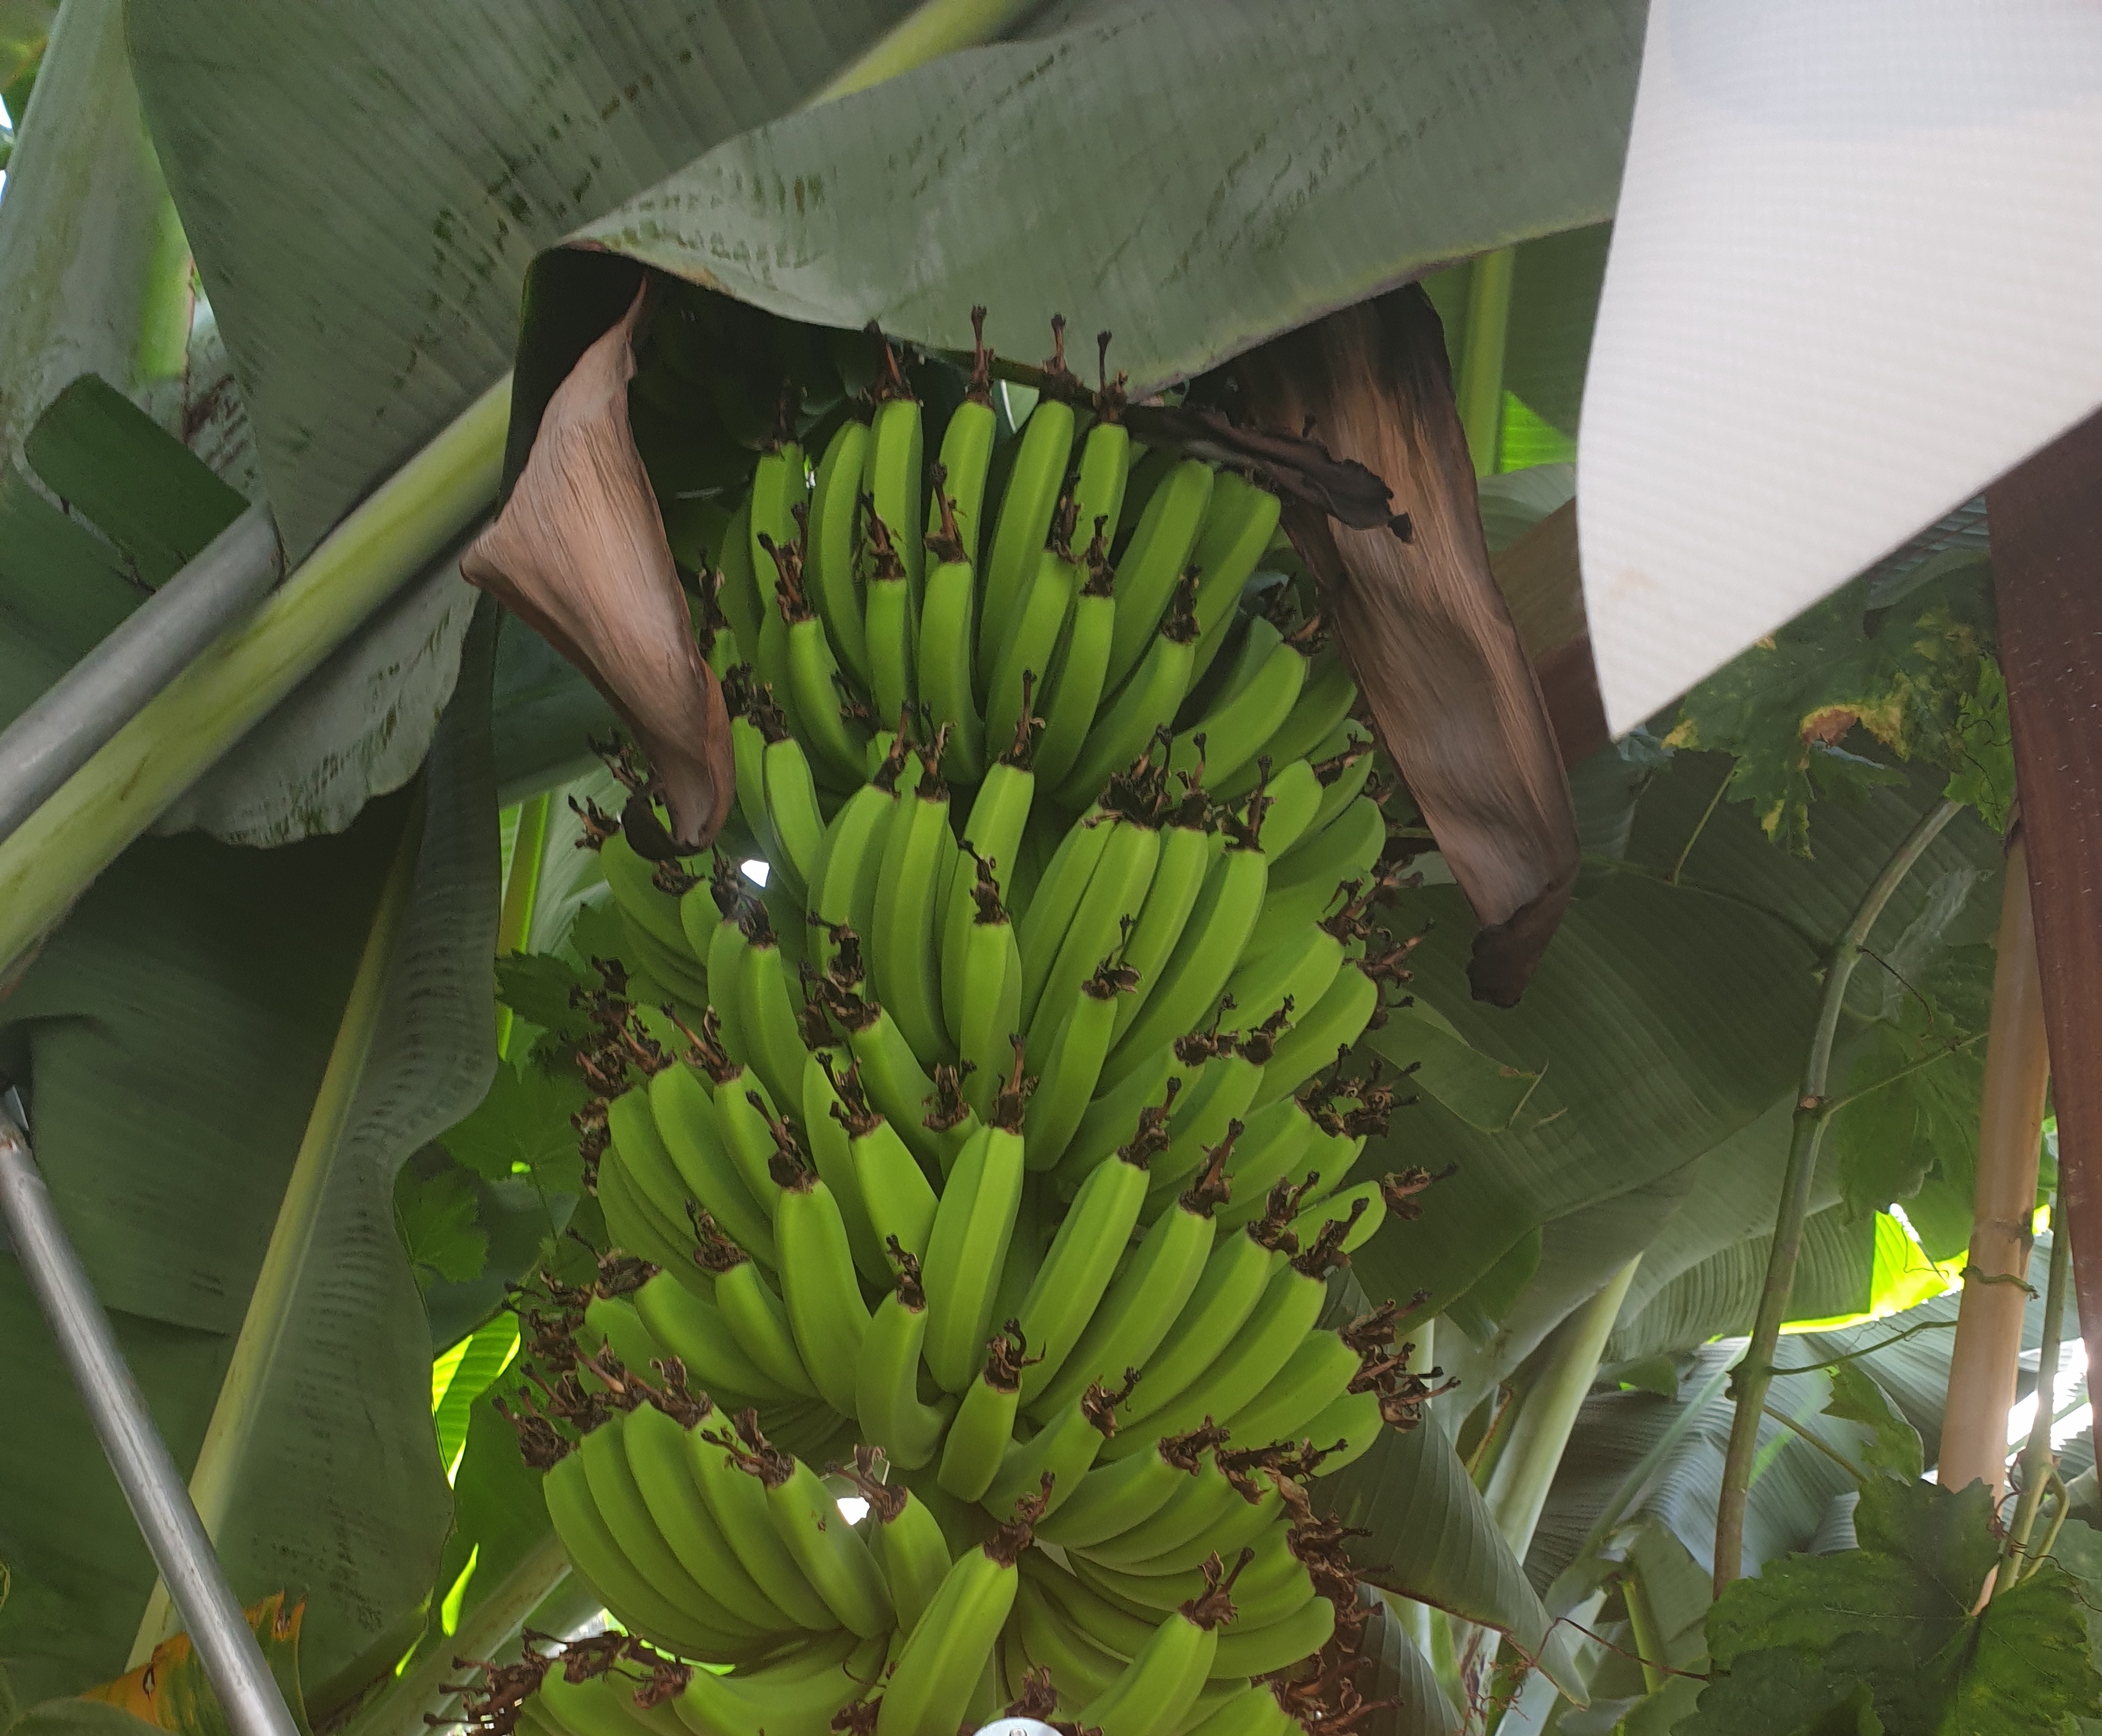
Label: Keep